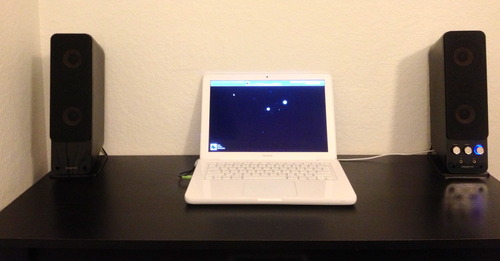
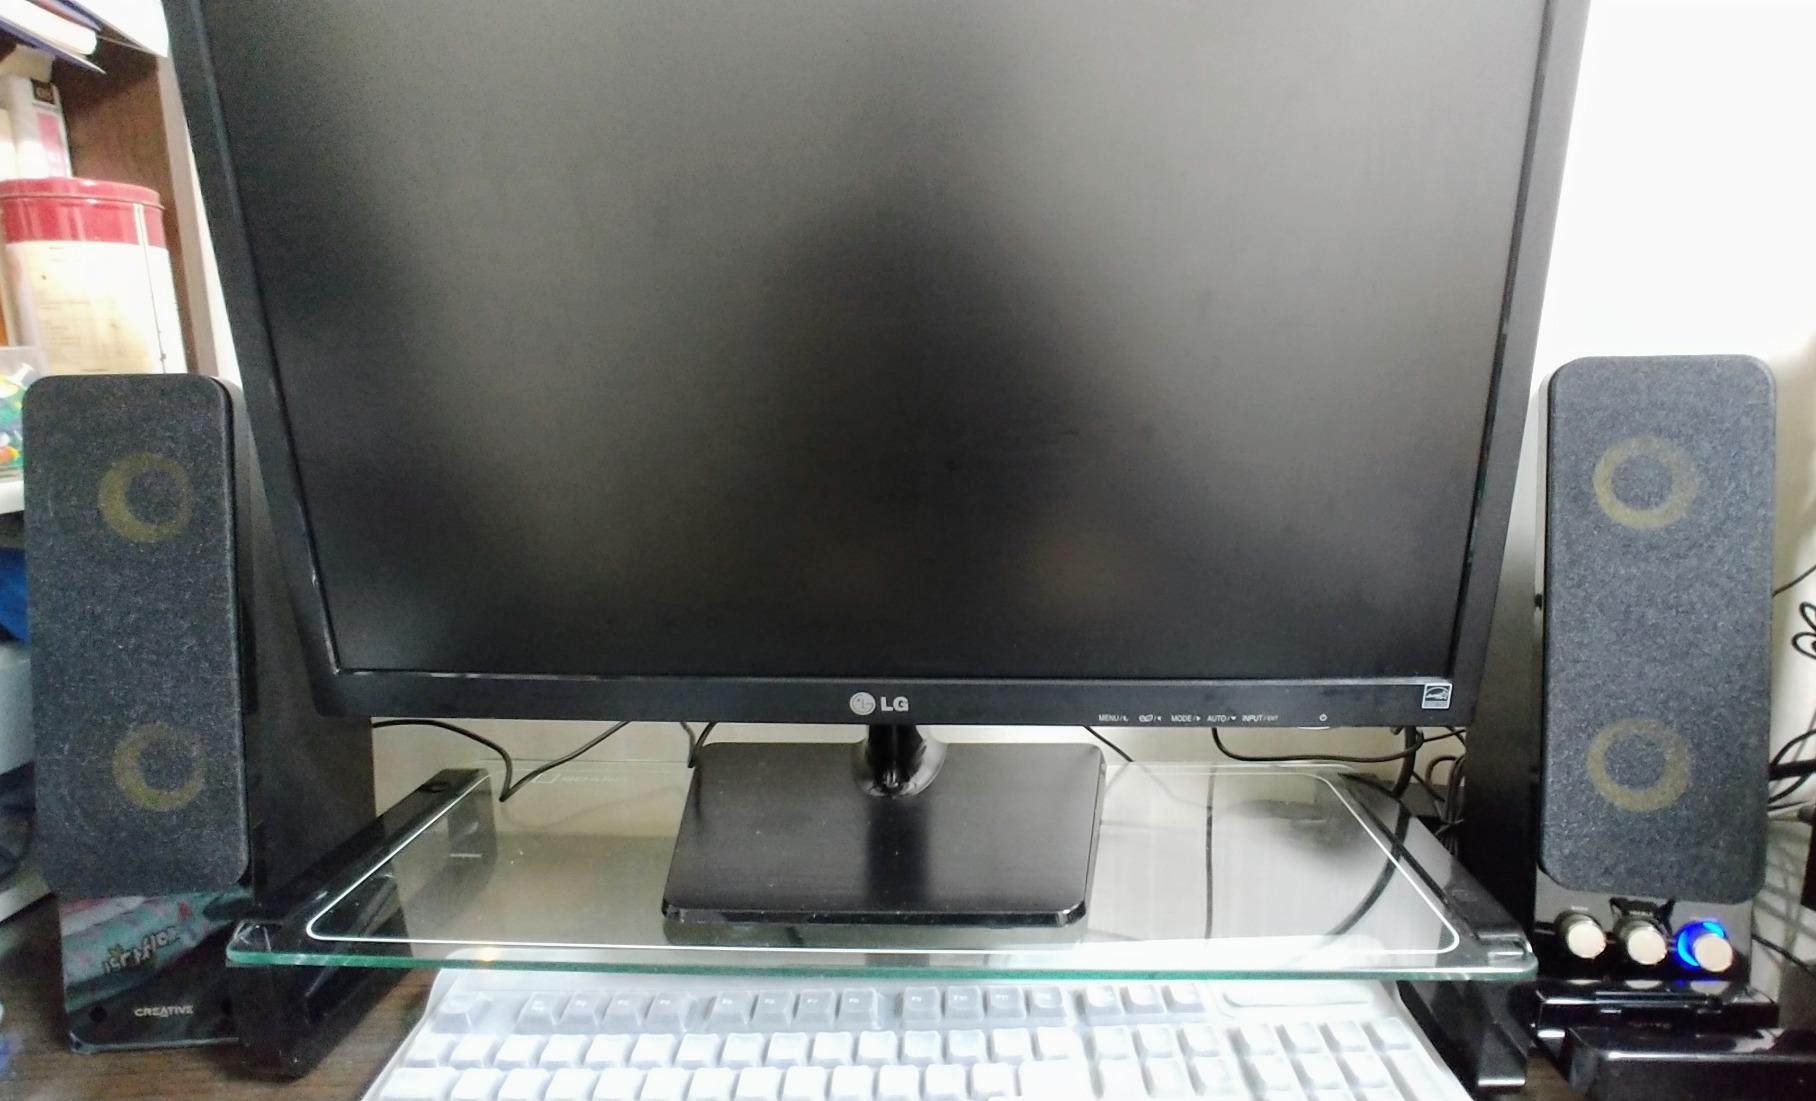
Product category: speaker
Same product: yes